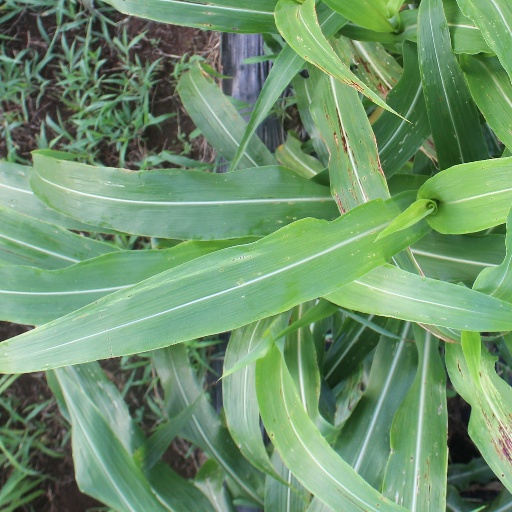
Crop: sorghum